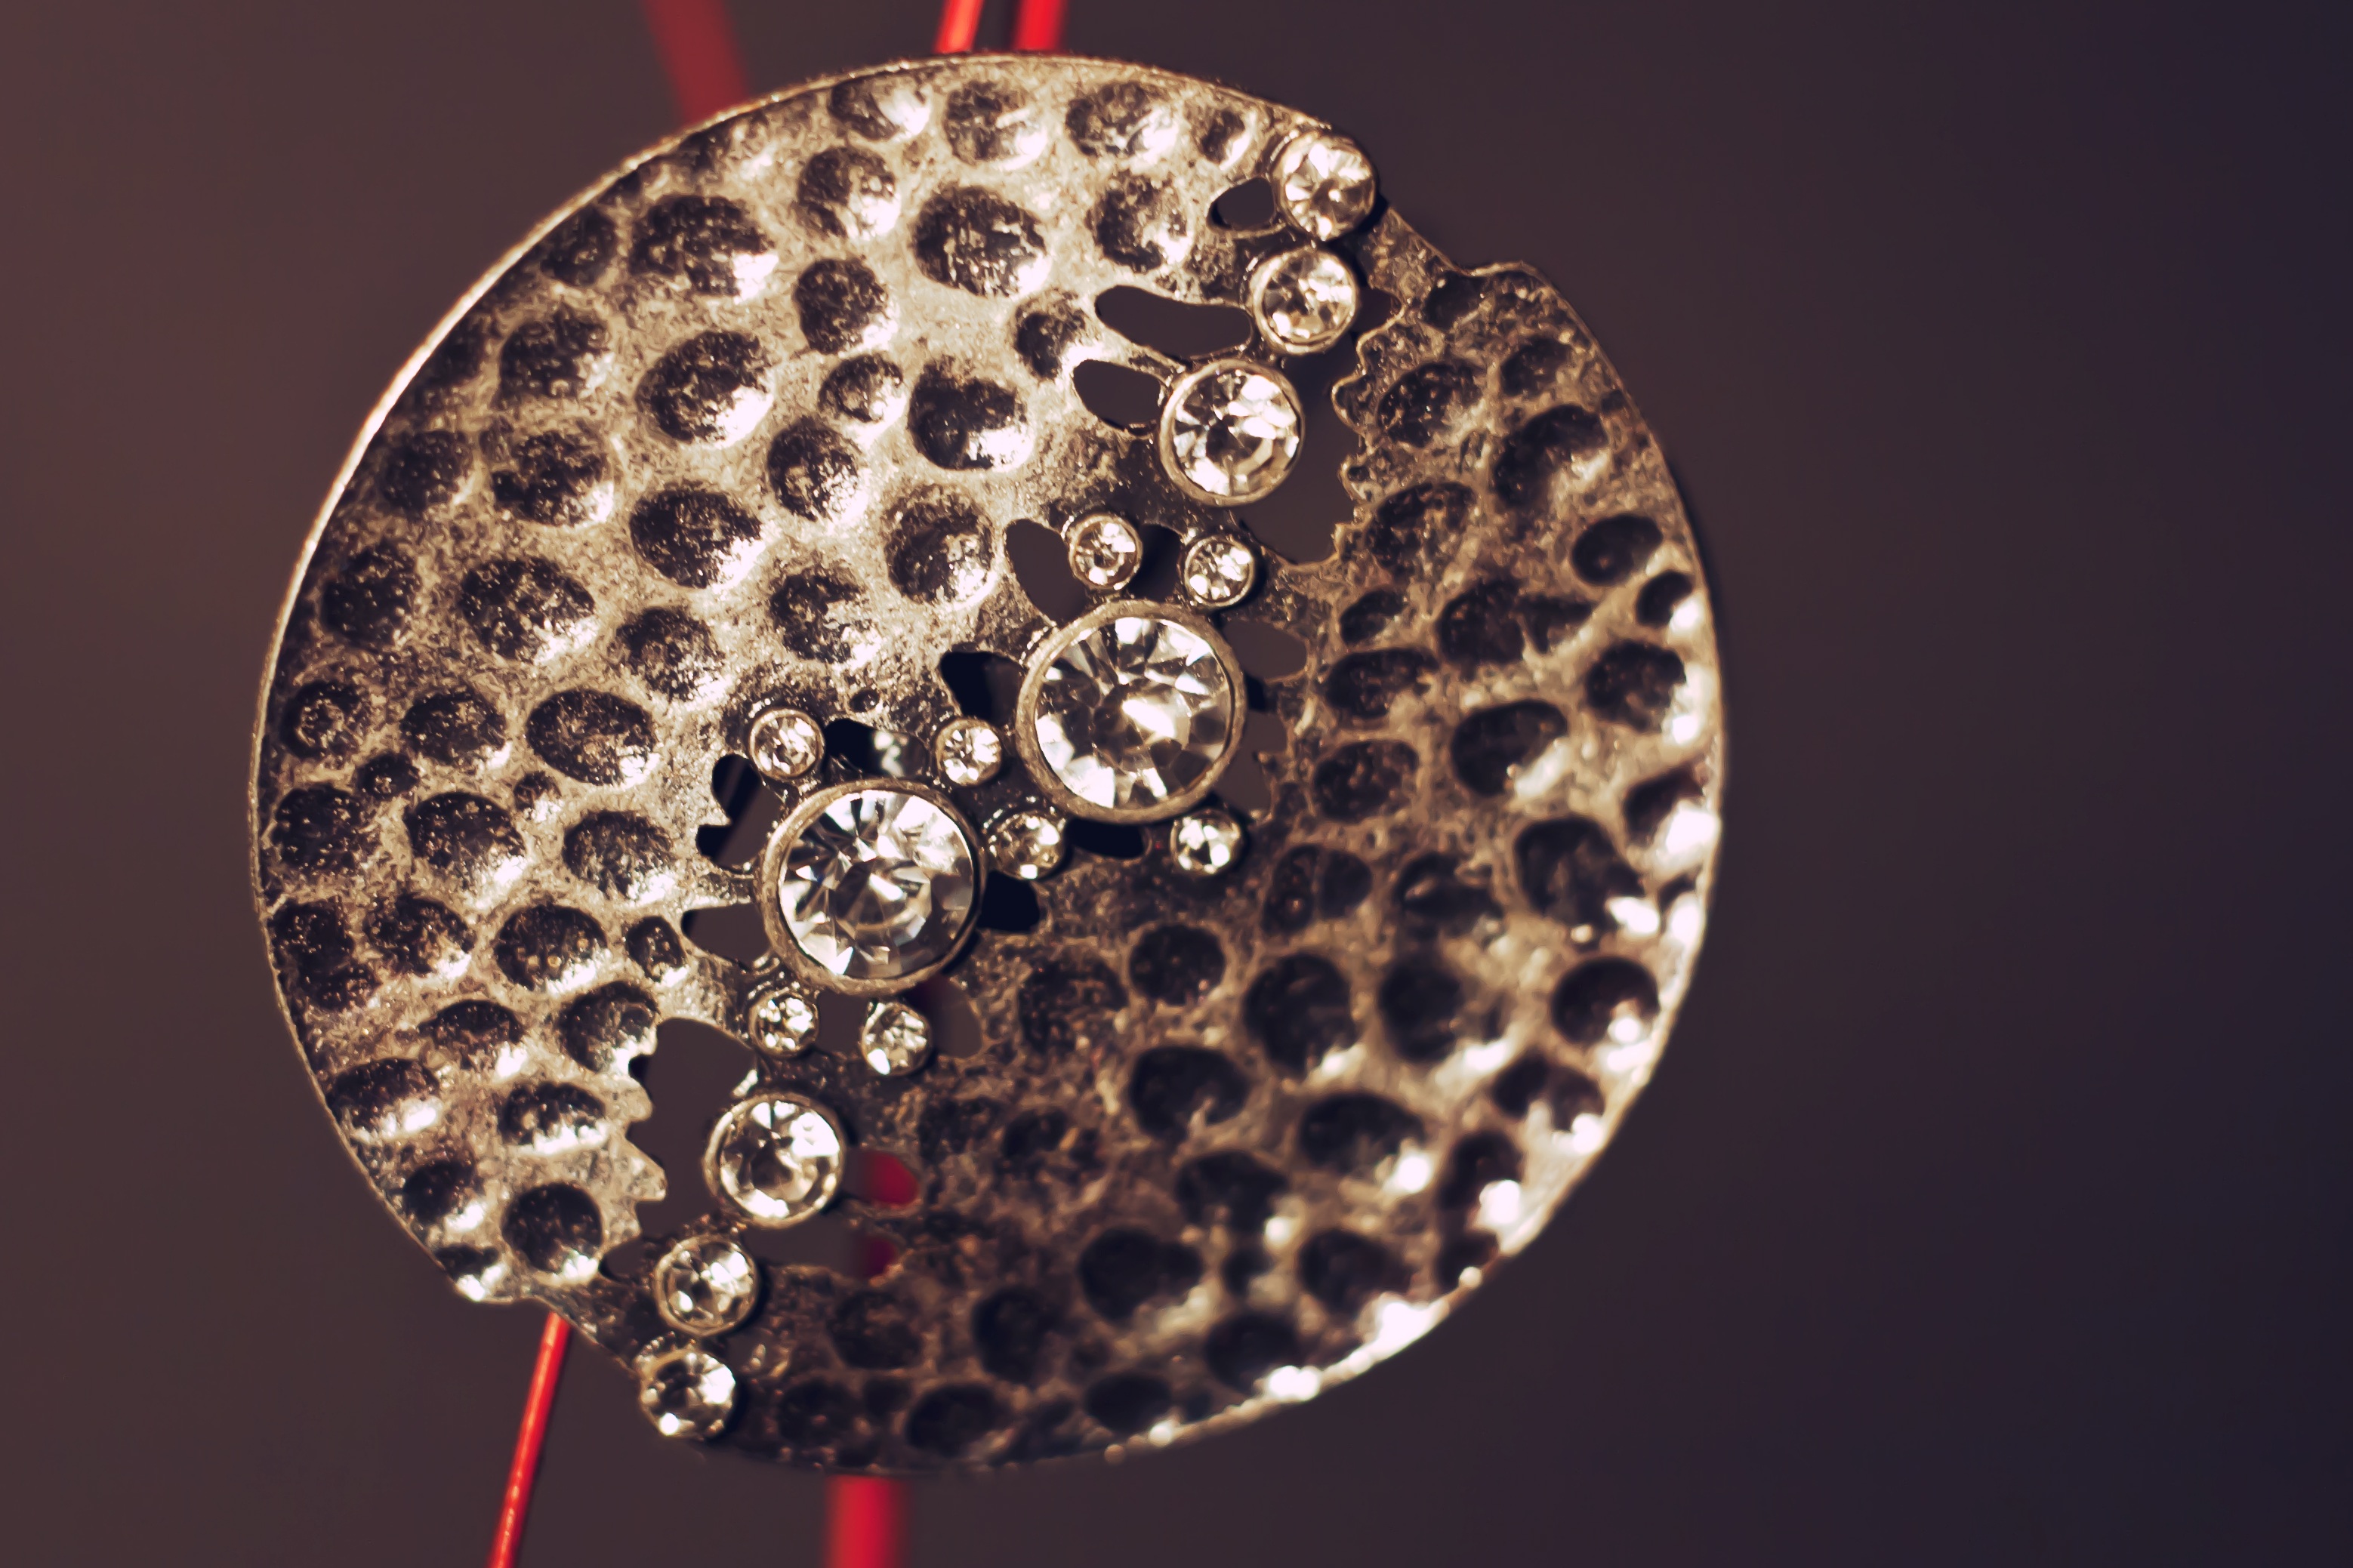
flower, macro, lighting, jewelry, circle, close up, jewellery, silver, light fixture, organ, macro photography, fashion accessory, zircon, bling bling